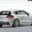
Label: automobile